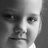
Emotion: neutral